Sam Browne

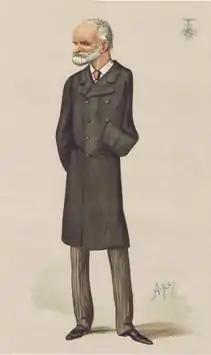
"Sir Sam"; caricature by "Ape", published in "Vanity Fair", 5 February 1887

Sometime after this incident he began to wear the accoutrement which now bears his name, as compensation for the difficulty his disability caused with wearing his officer's sword. A Sam Browne belt is a wide belt, usually leather, supported by a narrower strap passing diagonally over the right shoulder; the diagonal strap stabilizes the scabbard of a sword if worn. Later such a belt would be adopted by other officers who knew Browne in India, but it was not to become used commonly by the British Army until after his retirement. Browne's original "Sam Browne" belt is possessed presently by the National Army Museum in Chelsea.